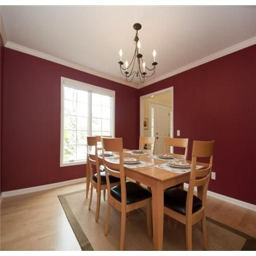
in addition , the first floor features a study with built - ins and a formal dining room with crown molding .